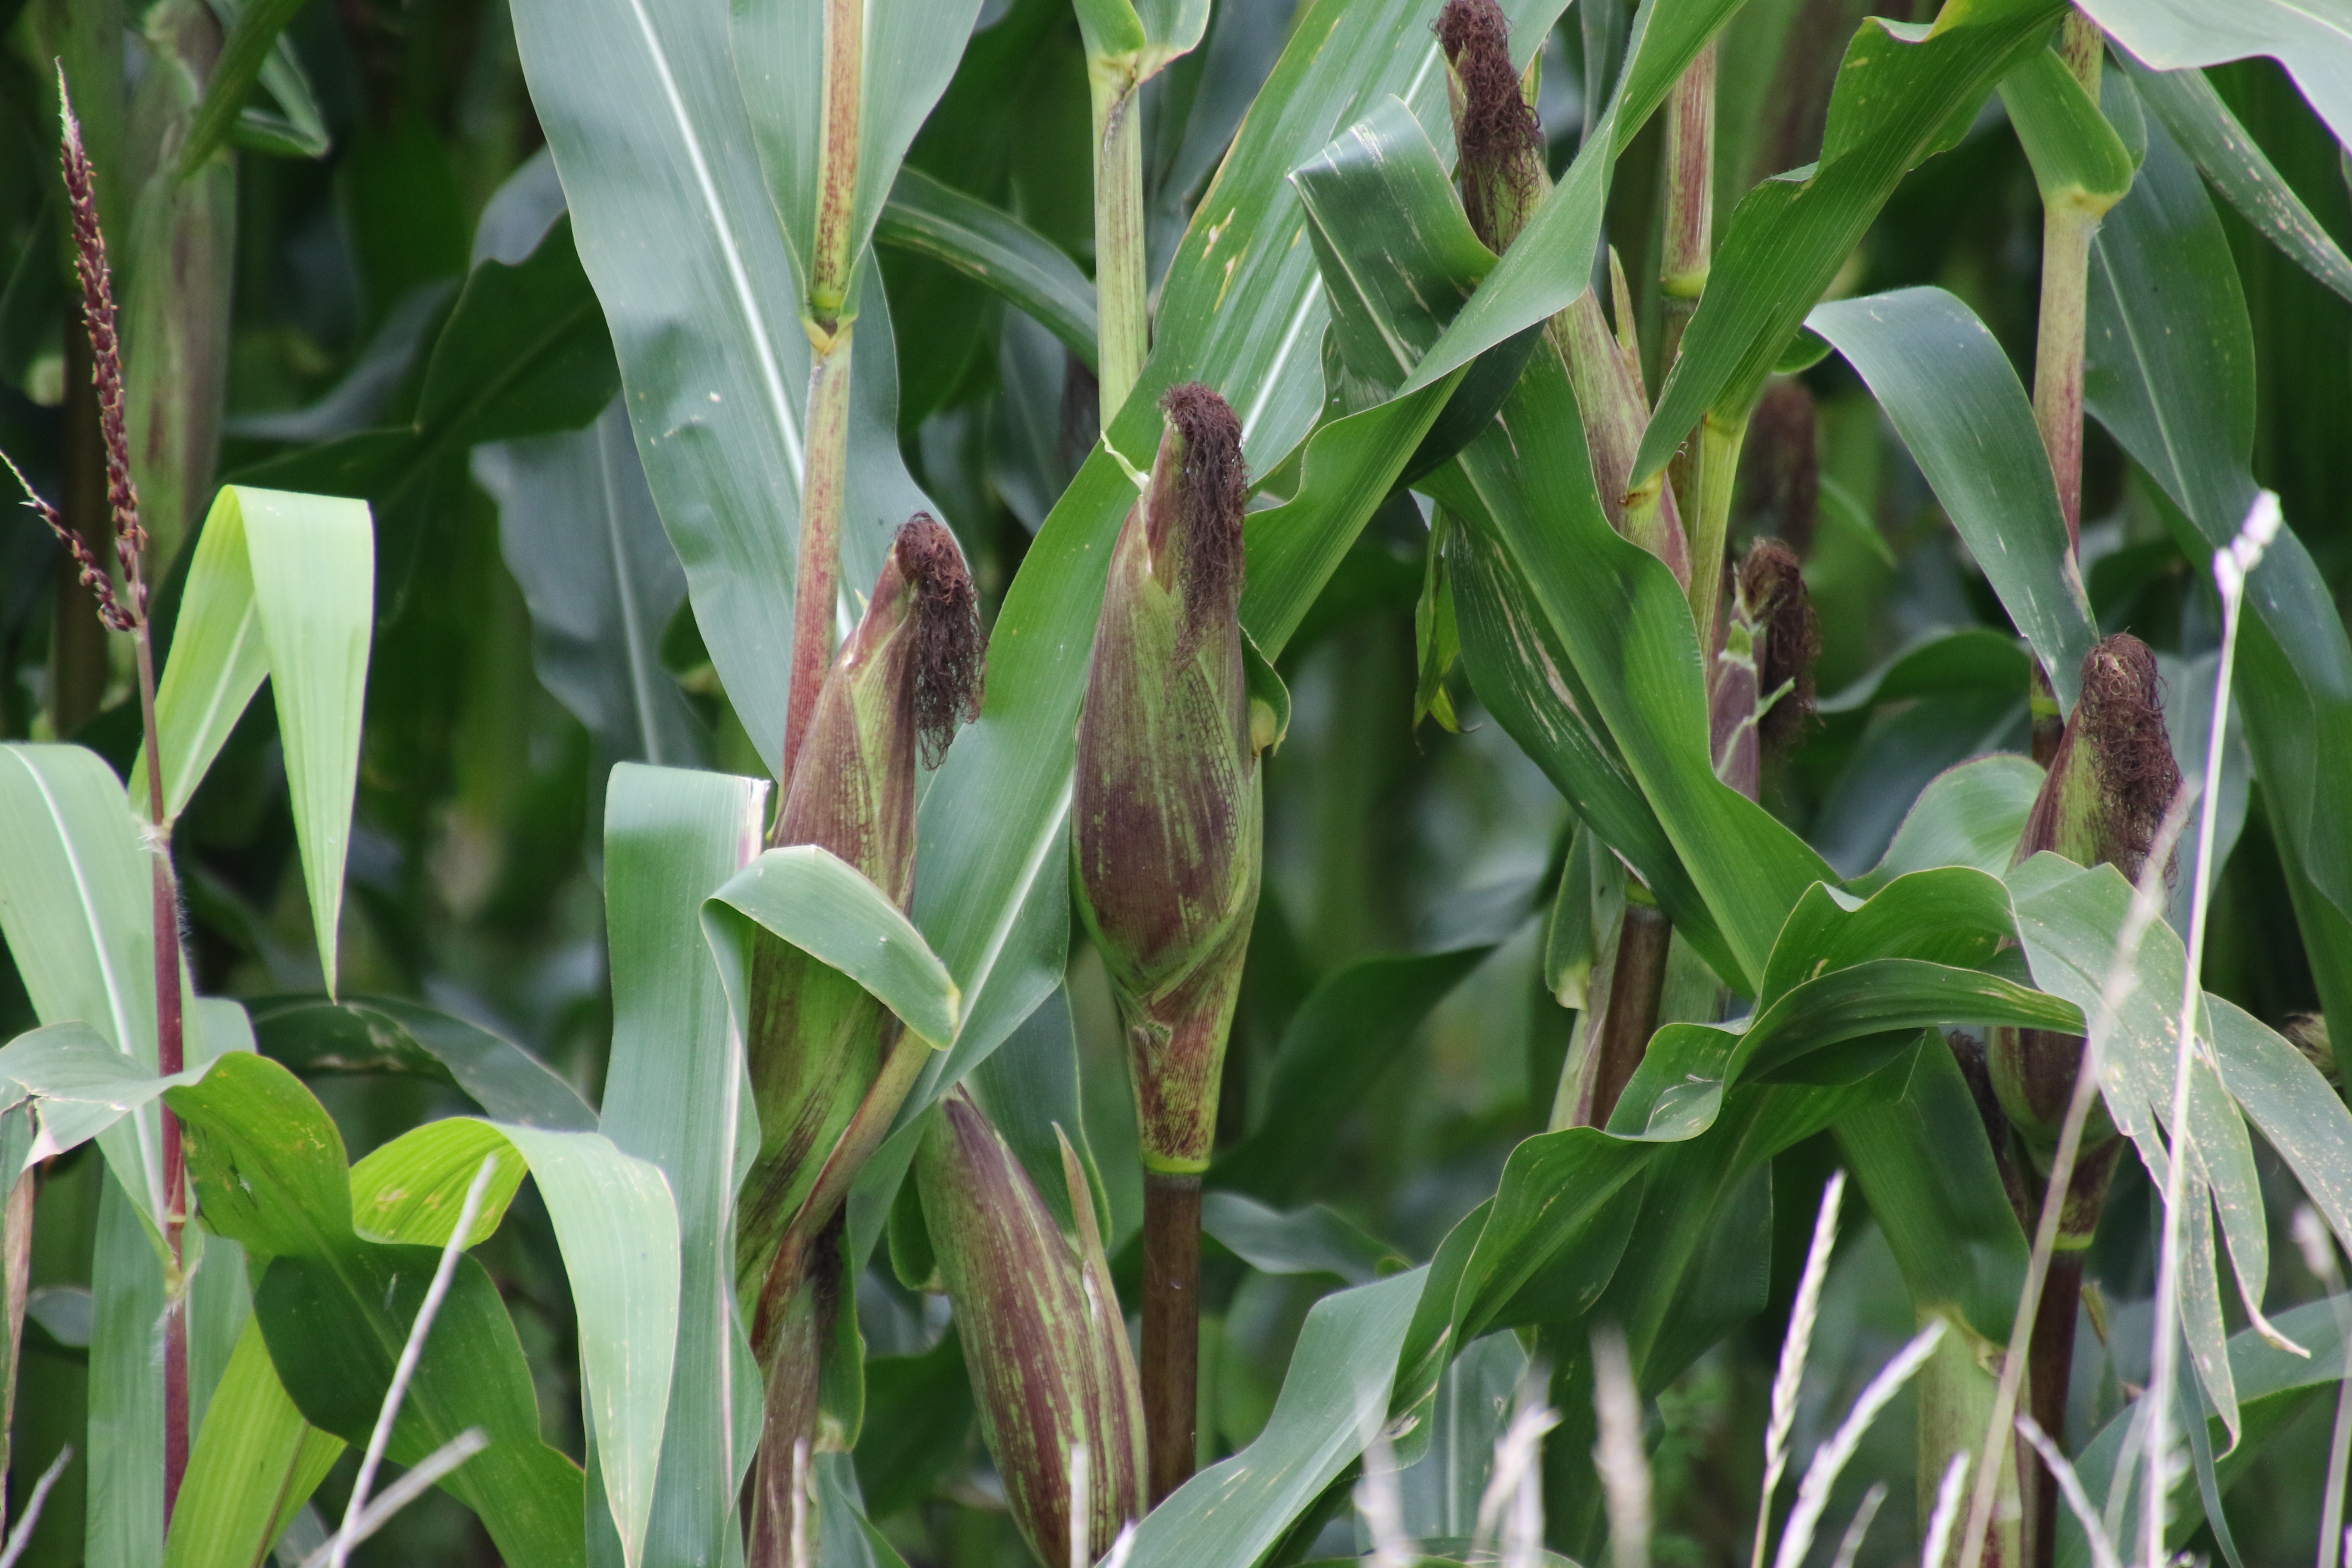
plant, leaf, flower, food, green, harvest, crop, autumn, corn, botany, dining, maize, flowering plant, grass family, land plant